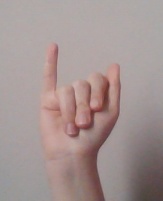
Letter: meem